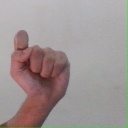
अक्षर: घ